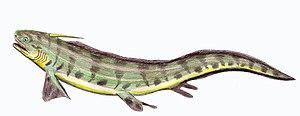
Triodus est un genre éteint de requins d’eau douce de l’ordre également éteint des Xenacanthiformes. Ce genre a vécu du Carbonifère au Trias. Ses restes fossiles ont été mis au jour en Amérique du Nord. En 2017, l’espèce Triodus richterae a été découverte au Brésil.
Les Xenacanthidae forment une famille éteinte de requins de l’ordre des Xenacanthiformes qui a vécu du Carbonifère au Trias.